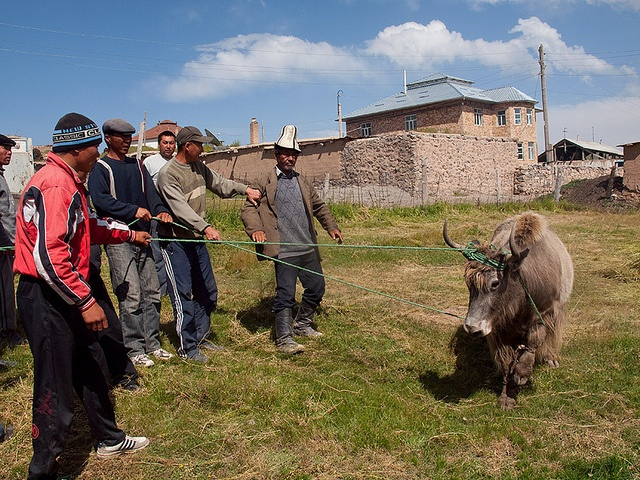
some people and a brown and white animal and grass
A GROUP OF MEN TRYING TO MOVE AN ANIMAL
An animal sits on the grass as several people watch.
A yak being pulled by the towns people in foreign land
A group of men pull a bovine by its horns.